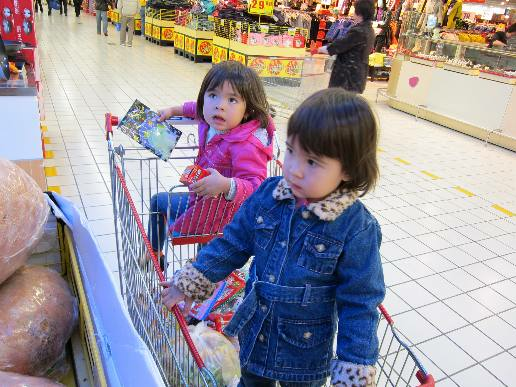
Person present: Yes